Detective in the Bar

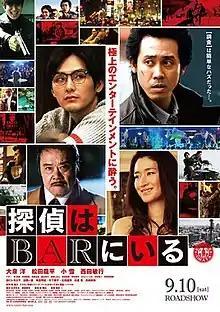
Film poster

is a 2011 Japanese drama film directed by and based on a novel by Naomi Azuma.